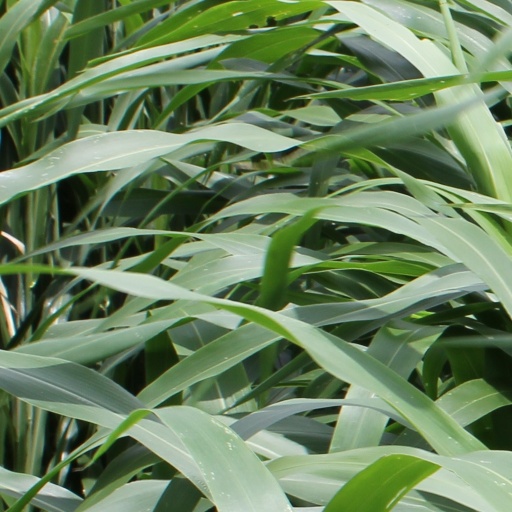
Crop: sorghum